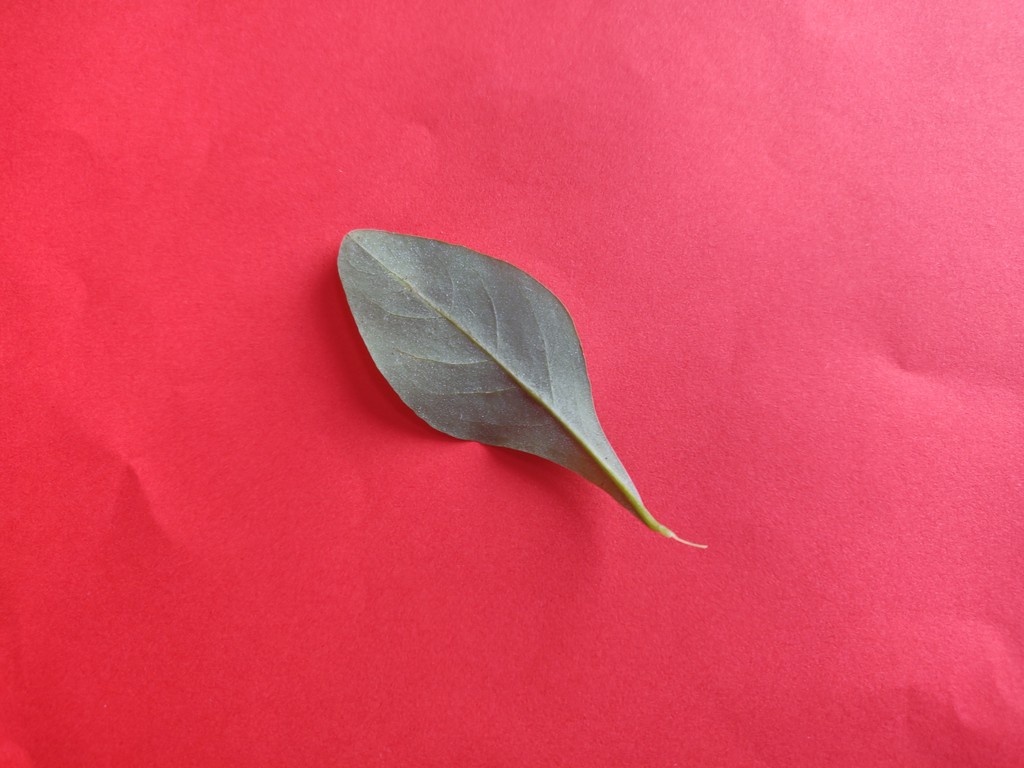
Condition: Healthy
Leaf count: single
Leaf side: back